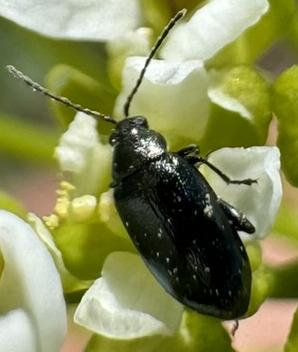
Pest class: crucifer_flea_beetle